Korean Unification Flag

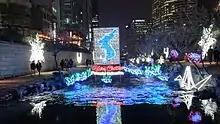
Flag at the Seoul Christmas Festival 2015

According to American Koreanist Brian Reynolds Myers, North Korea and South Korea view the flag in different political contexts. South Koreans view the flag as representing a peaceful relationship and coexistence with North Korea, whereas North Koreans view it as representing a desire to have Korea reunited under the leadership of the North Korean government. In 2010, a large group of North Korean citizens and officials waved the flag when saying goodbye to South Korean Reverend Han Sang-ryol, who was returning to South Korea from North Korea by crossing the Military Demarcation Line at the Korean DMZ. He was immediately arrested upon his return to South Korea.